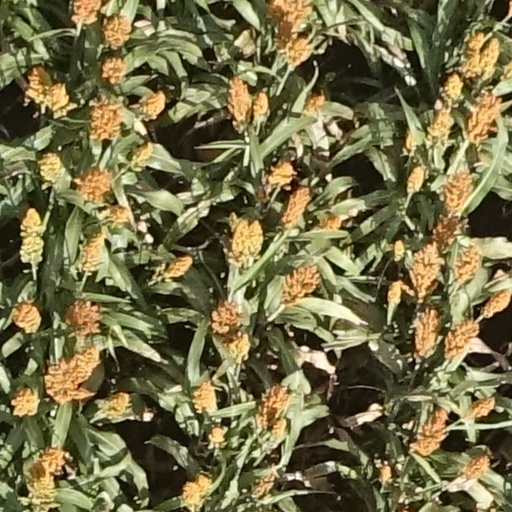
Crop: sorghum